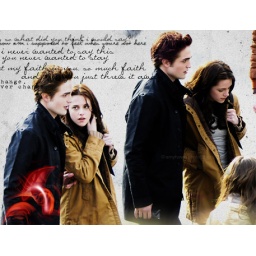
White paper in a red background